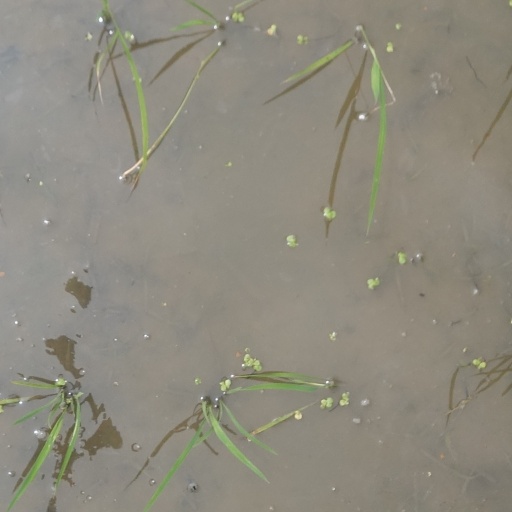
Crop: rice